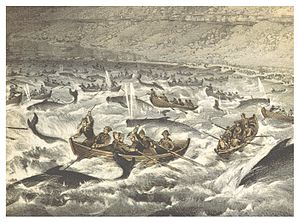
Grindefangst
Billede fra en bog, som udkom i 1855, som beskriver en ekspedition til Færøerne. På billedet ses robåde og flere af mændene stikker hvalerne med spyd. Det er ikke længere tilladt at stikke hvalerne fra bådene. Desuden bruges motorbåde nu.
Grindefangst er fangst af grindehvaler og er på Færøerne en fangsttradition som menes at gå helt tilbage til vikingetiden. Lov angående grindehvaler nævnes i Fårebrevet, som er en del af den norske Gulatingslov fra 1298. Jagten opstår spontant og ikke planlagt. Der udsendes grindebud, når en flok grindehvaler opdages tæt på land, dette kan ske hele året, men sker som oftest i sommermånederne, hvorefter grindehvalerne indkredses af både, drives ind til den nærmeste godkendte hvalbugt og helt op på stranden, hvorefter de slagtes med et enkelt hug mod rygmarven. Derefter fordeles kød og spæk ligeligt mellem alle i området, eller kun blandt dem der deltog i fangsten, det er forskelligt fra sted til sted og kommer også an på hvor mange hvaler der er tale om. For de fleste færinger er det en vigtig del af deres historie og madkultur og et vigtigt supplement til deres kost, og et supplement til deres økonomi, da maden er gratis og de derved i mindre grad behøver at købe kød fra supermarkedet.